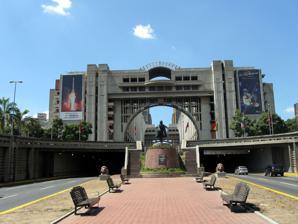
Building: Palacio de Justicia de Caracas
Country: Venezuela
Year built: 2004
Government complex in Caracas, Venezuela Palacio de Justicia de Caracas The Palacio de Justicia de Caracas is a government complex straddling Avenida Bolívar in Caracas , Venezuela . It houses numerous courtrooms and judicial facilities serving the metropolitan area. Designed by Carlos Gómez de Llarena in 1983, it became functional in 2004. History A close view of the Palacio de Justicia de Caracas The principal aspect of the plans put forward by the architect Carlos Gómez de Llarena in 1983 was to provide an area for pedestrians above the Avenue Bolívar highway. By rebuilding the Centro Simón Bolívar and developing law courts and administrative buildings on either side of the highway, he was able not only to complete the complex by means of a bridge but could also add galleries, parks and recreational areas, opening up new possibilities for the city. The design of the Palacio itself consisted of two five-storey concrete buildings. A square metal frame covered by a vaulted area of 140,000 m 2 (1,500,000 sq ft) also provided for a 5,000 m 2 (54,000 sq ft) plaza . The two buildings are known as the Edificio Sur (South Building) or Cruz Verde and the Edificio Norte (North Building) or Camejo, separated by the Plaza de la Justicia. In June 1992, only the South Building had been completed. The northern part and the square were completed in 1993 but were opened only in 2004. In 2004, it was announced that construction could not resume as funding was insufficient for completion. In the following year, there was a proposal to build a different structure for the courts in another part of town, but this proposal was rejected outright. In March 2004, a 50-year lease agreement was signed with the Simon Bolívar Centre providing for the complex to be rebuilt exclusively for judicial use. It was jointly funded to the extent of 15 billion bolivars: the Supreme Court contributed 8 billion bolivars and the Bolívar Centre contributed the balance of 7 billion bolivars. References